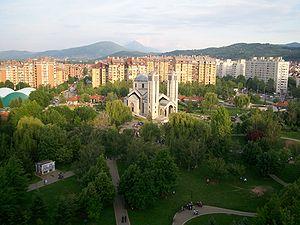
Nis, Serbie